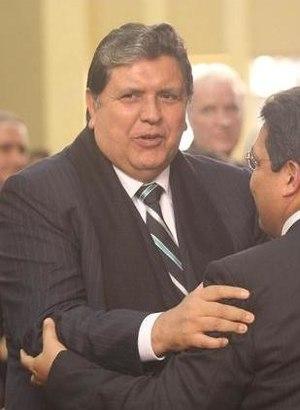
Alan García Pérez, né le 23 mai 1949 à Lima et mort le 17 avril 2019 dans la même ville, est un homme d'État péruvien.